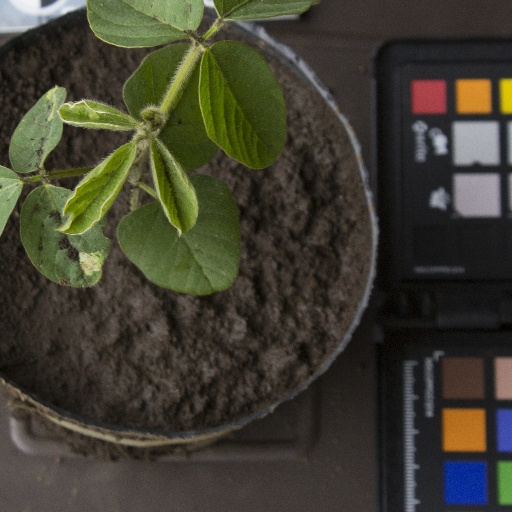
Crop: soybean